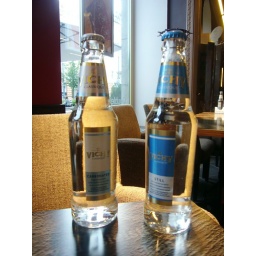
Vodka is a big part of life here. Even water is packaged in the shape of vodka bottles